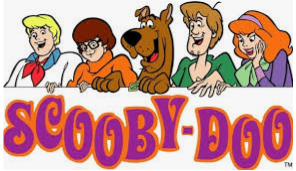
Portrait style: Cartoon Portrait